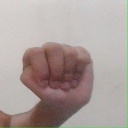
अक्षर: ठ